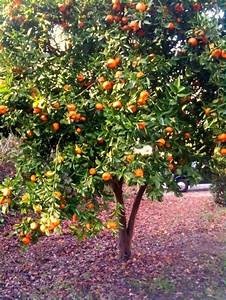
Label: mandarine